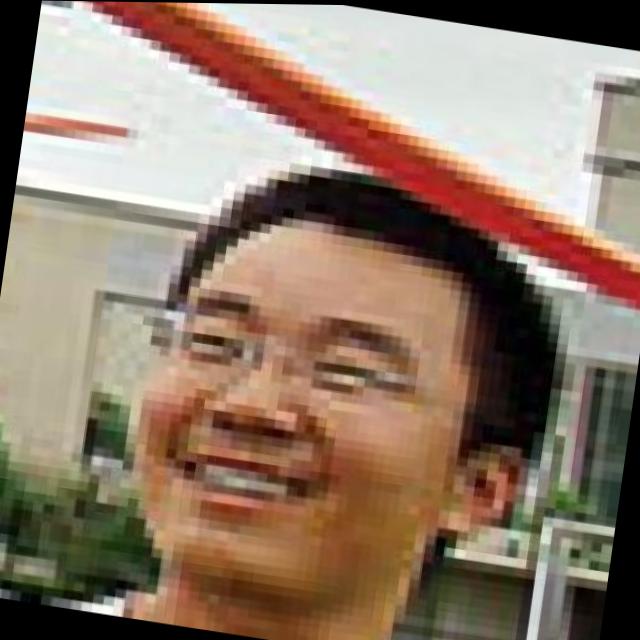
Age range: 13-20